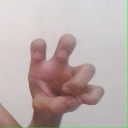
अक्षर: छ